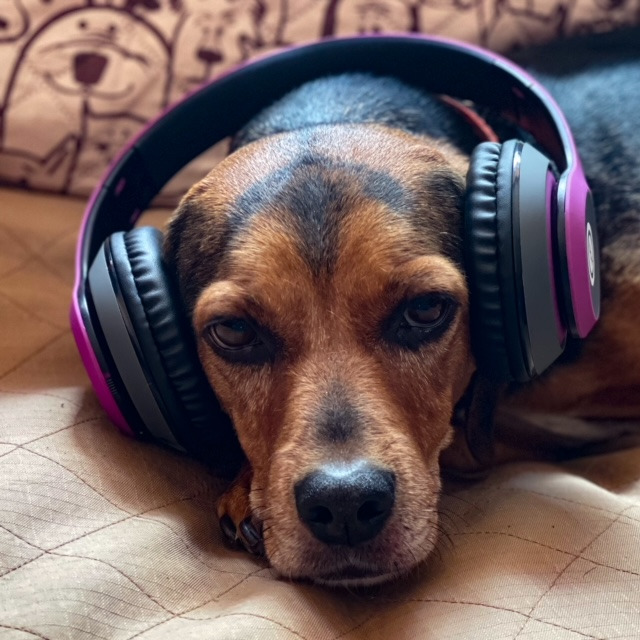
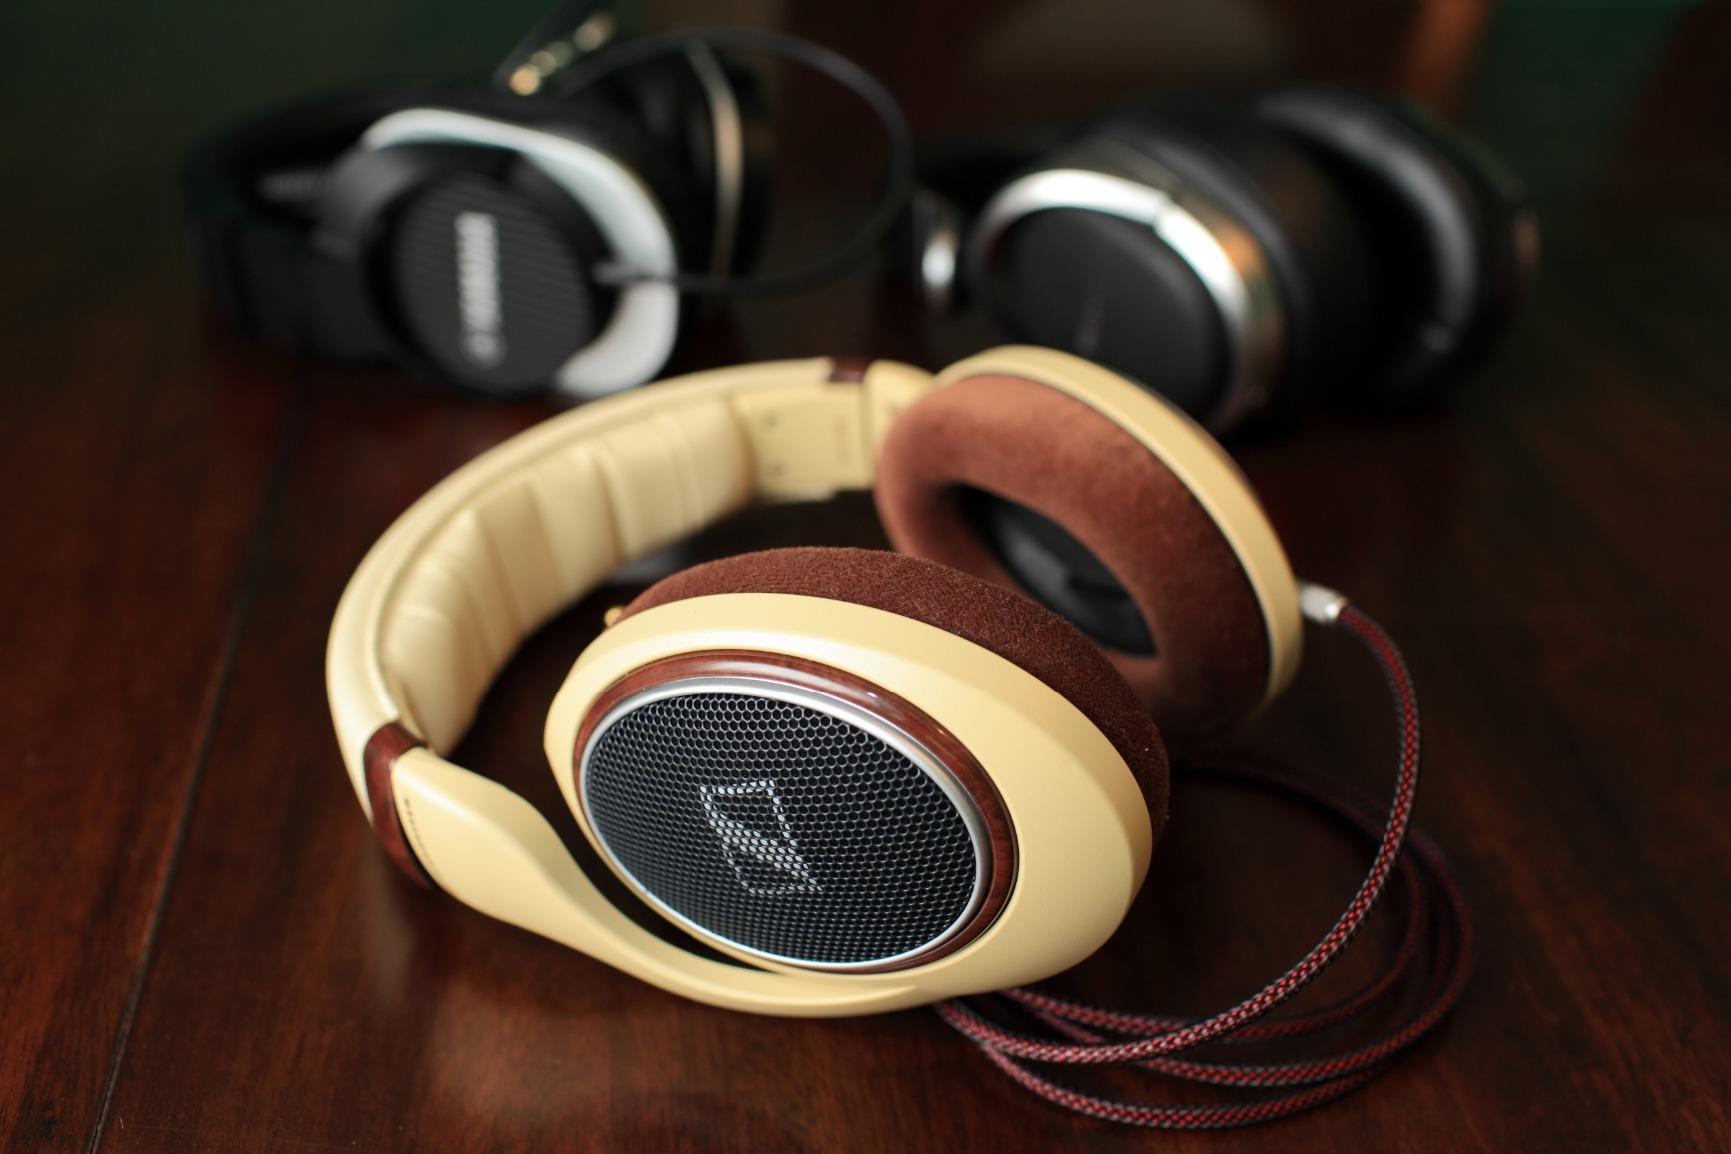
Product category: headphones
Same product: no